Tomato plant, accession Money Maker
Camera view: horizontal (90 deg, fisheye); turntable rotation: 240 degrees
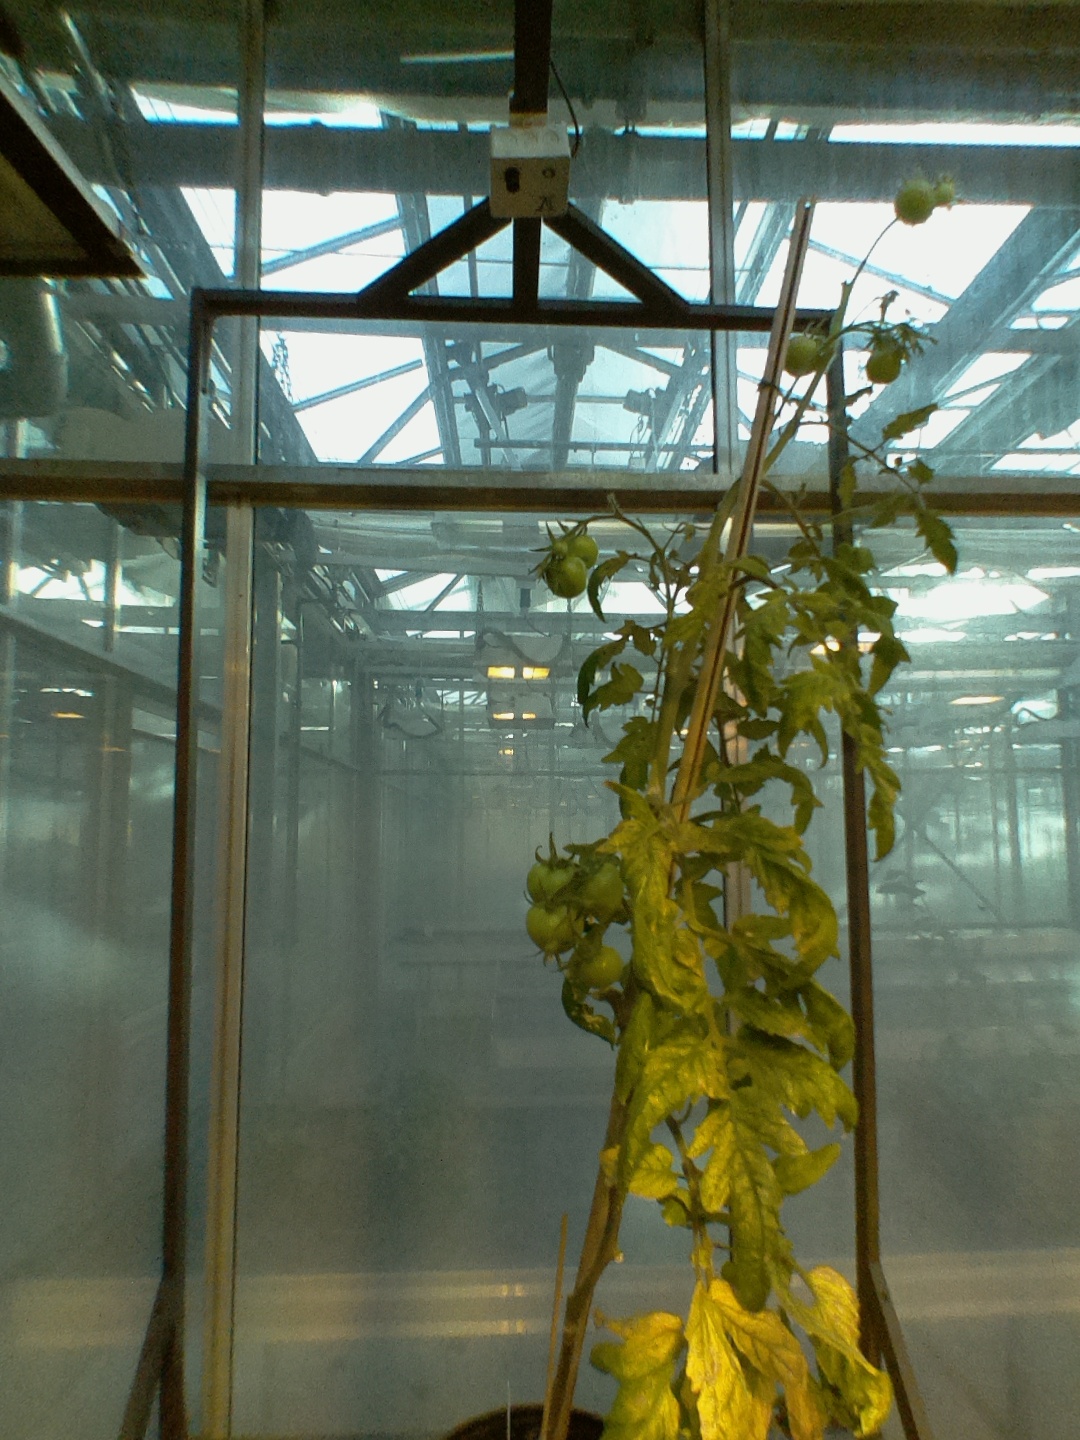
BBCH growth stage 79: 90% -100% of final fruit size